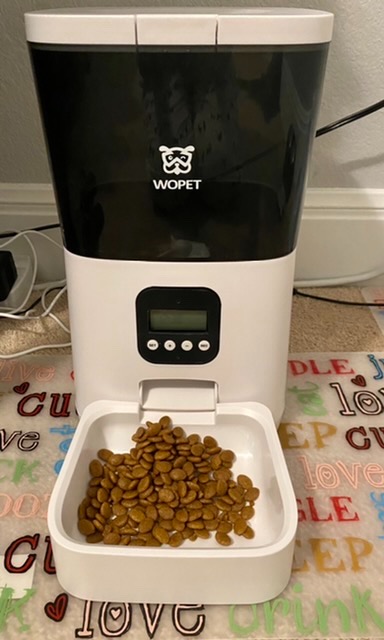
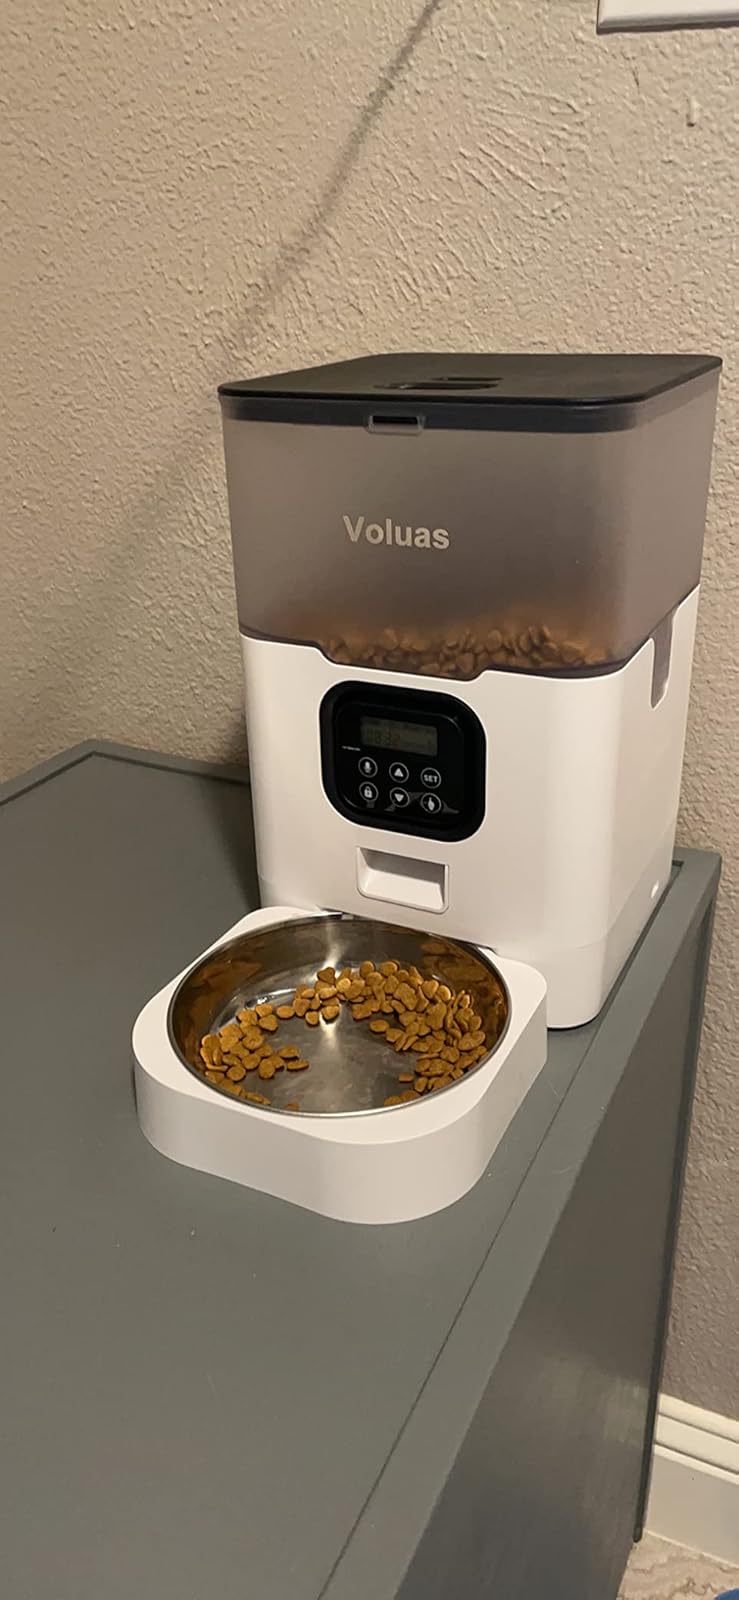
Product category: items_feeder
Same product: no